Redemption Hymnal

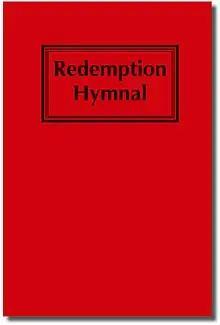
"Redemption Hymnal" - 2006 Words Edition

The Redemption Hymnal is a red-covered hymnbook containing 800 evangelical hymns, first published by the Elim Publishing House in London, in 1951. The hymnal was compiled by a committee of leaders from the three main Pentecostal denominations in the United Kingdom: Assemblies of God in Great Britain, Elim Pentecostal Church and the Apostolic Church. It is strongly associated with the emergence of the Pentecostal movement in the United Kingdom.